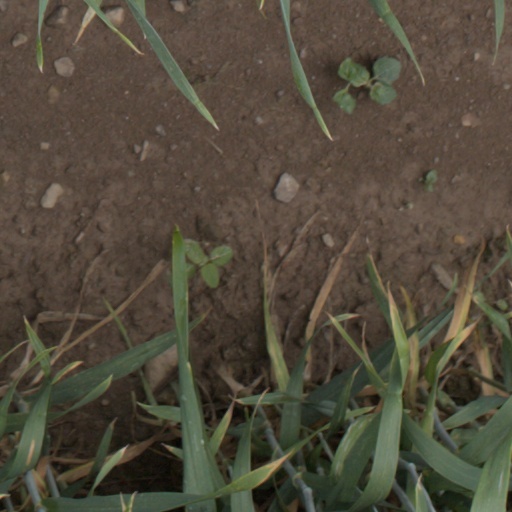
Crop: wheat